Gordon Slynn, Baron Slynn of Hadley

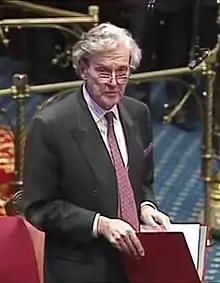
Presiding over the Pinochet case, 1998

Gordon Slynn, Baron Slynn of Hadley (17 February 1930 – 7 April 2009) was a British judge and Advocate General of the European Court of Justice. He particularly specialised in European law. He was a Lord of Appeal in Ordinary.